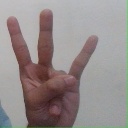
अक्षर: क्ष